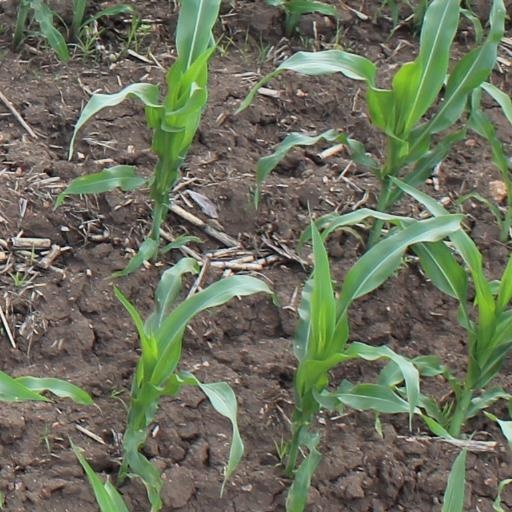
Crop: maize; corn